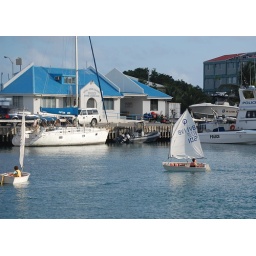
How a kid learns to sail in protected harbour BVI with small sailboat